Loring Air Force Base

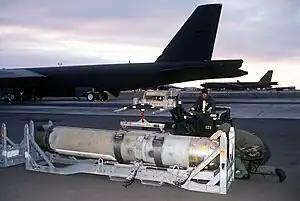
Airmen from the 42nd Munitions Maintenance Squadron prepare to load a Mark 60 CAPTOR (encapsulated torpedo) anti-submarine mine onto a 42d Bombardment Wing B-52G Stratofortress aircraft during Exercise Ghost Warrior, a joint Air Force/Navy exercise conducted during the base's conventional operational readiness inspection

To provide air defense of the base, four United States Army Nike-Hercules surface-to-air missile sites were constructed during 1956. Sites were located near Caribou (L-58) ; Caswell (L-13) ; Connor Twp. (L-85) , and Limestone (L-31) Maine.